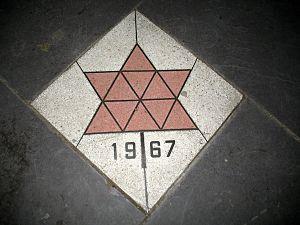
Cet article traite des événements qui se sont produits durant l'année 1967 au Canada.